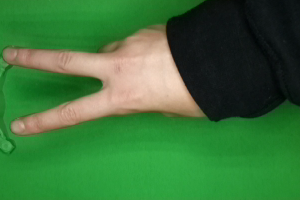
Label: scissors